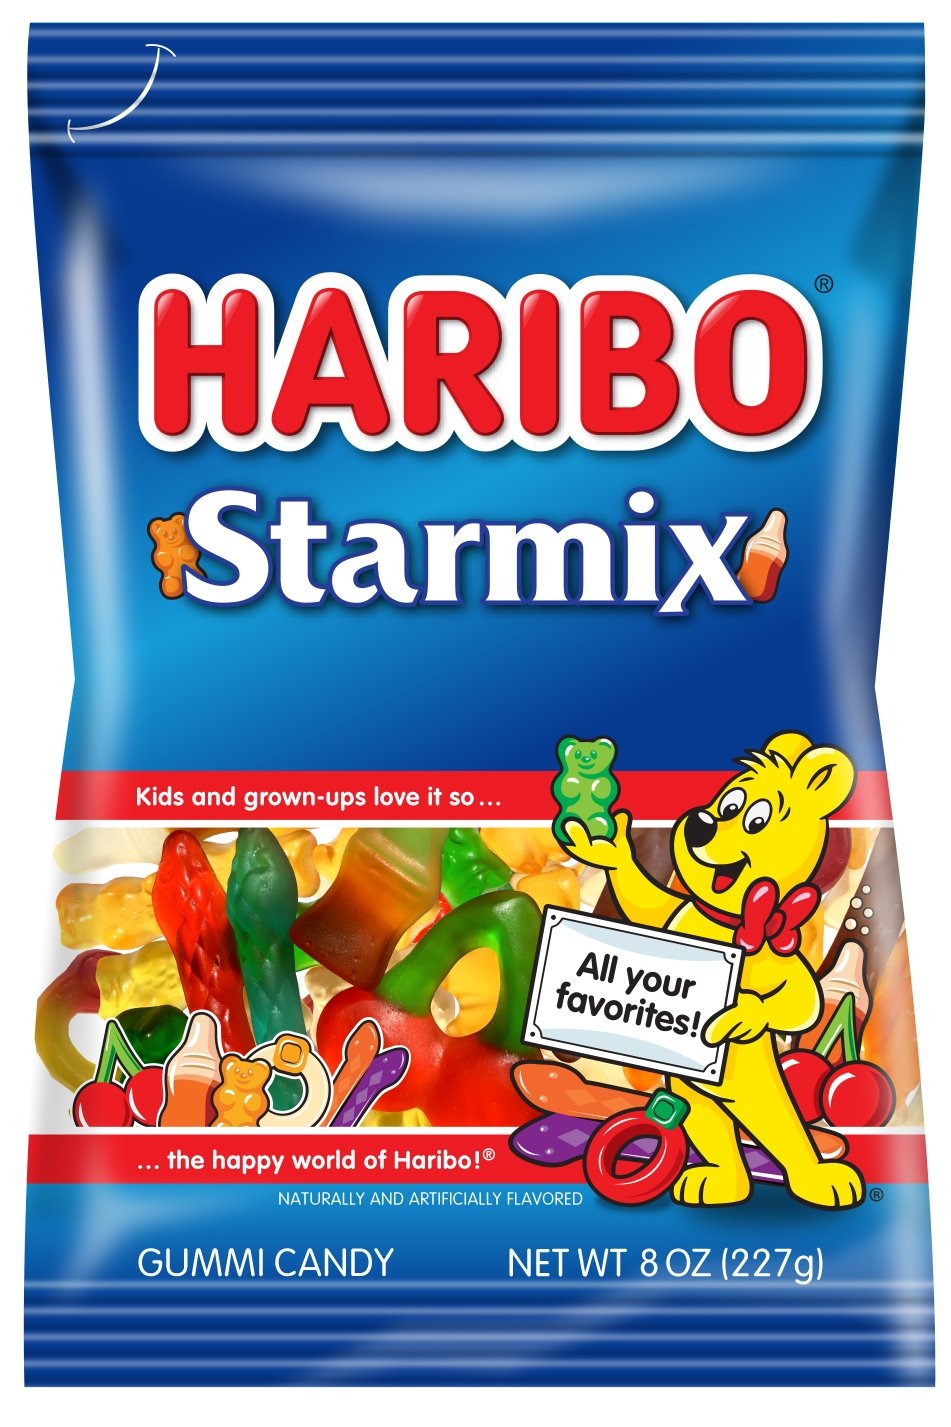
Item Name: HARIBO Gummi Candy, Starmix, 8 oz. Bag (Pack of 10)
Bullet Point 1: A mixture of HARIBO’s most delicious stars!
Bullet Point 2: Enjoy famous flavors like Goldbears, Twin Snakes, Happy-Cola, Happy Cherries, and Gummi Rings, all in a single bag
Bullet Point 3: 100 calories per serving. Perfect for sharing snacking, decorating and topping desserts
Bullet Point 4: Kids and grown-ups love it so, the happy world of HARIBO!
Bullet Point 5: HARIBO Starmix Gummi Candy, 8 Ounce (Pack of 10)
Value: 80.0
Unit: Ounce

Price: 3.34